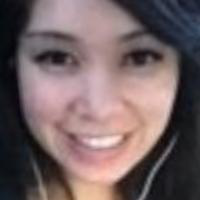
Age group: age 21-30